Rudolf von Erlach (1299–1360)

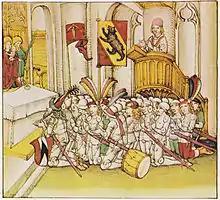
Rudolf von Erlach as field commander of Berne kneeling in prayer before the battle of Laupen 1339 (illustration from "Spiezer Chronik", c. 1485). Rudolf is shown with his family coat or arms and wearing a pointed hat with his heraldic colours.

Rudolf von Erlach (born around 1299 in Bern, died in 1360 in Reichenbach Castle) was a knight and commander of the Swiss Confederation forces at the Battle of Laupen.